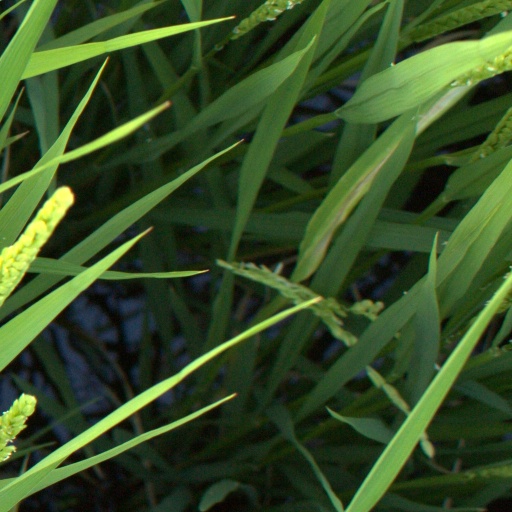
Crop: rice